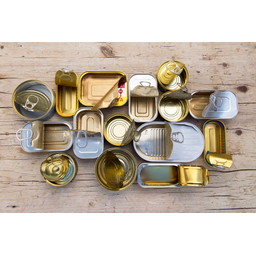
Label: metal